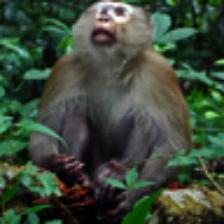
Label: NonHuman